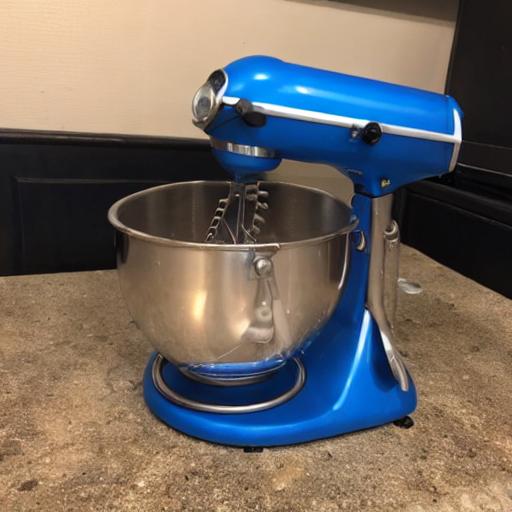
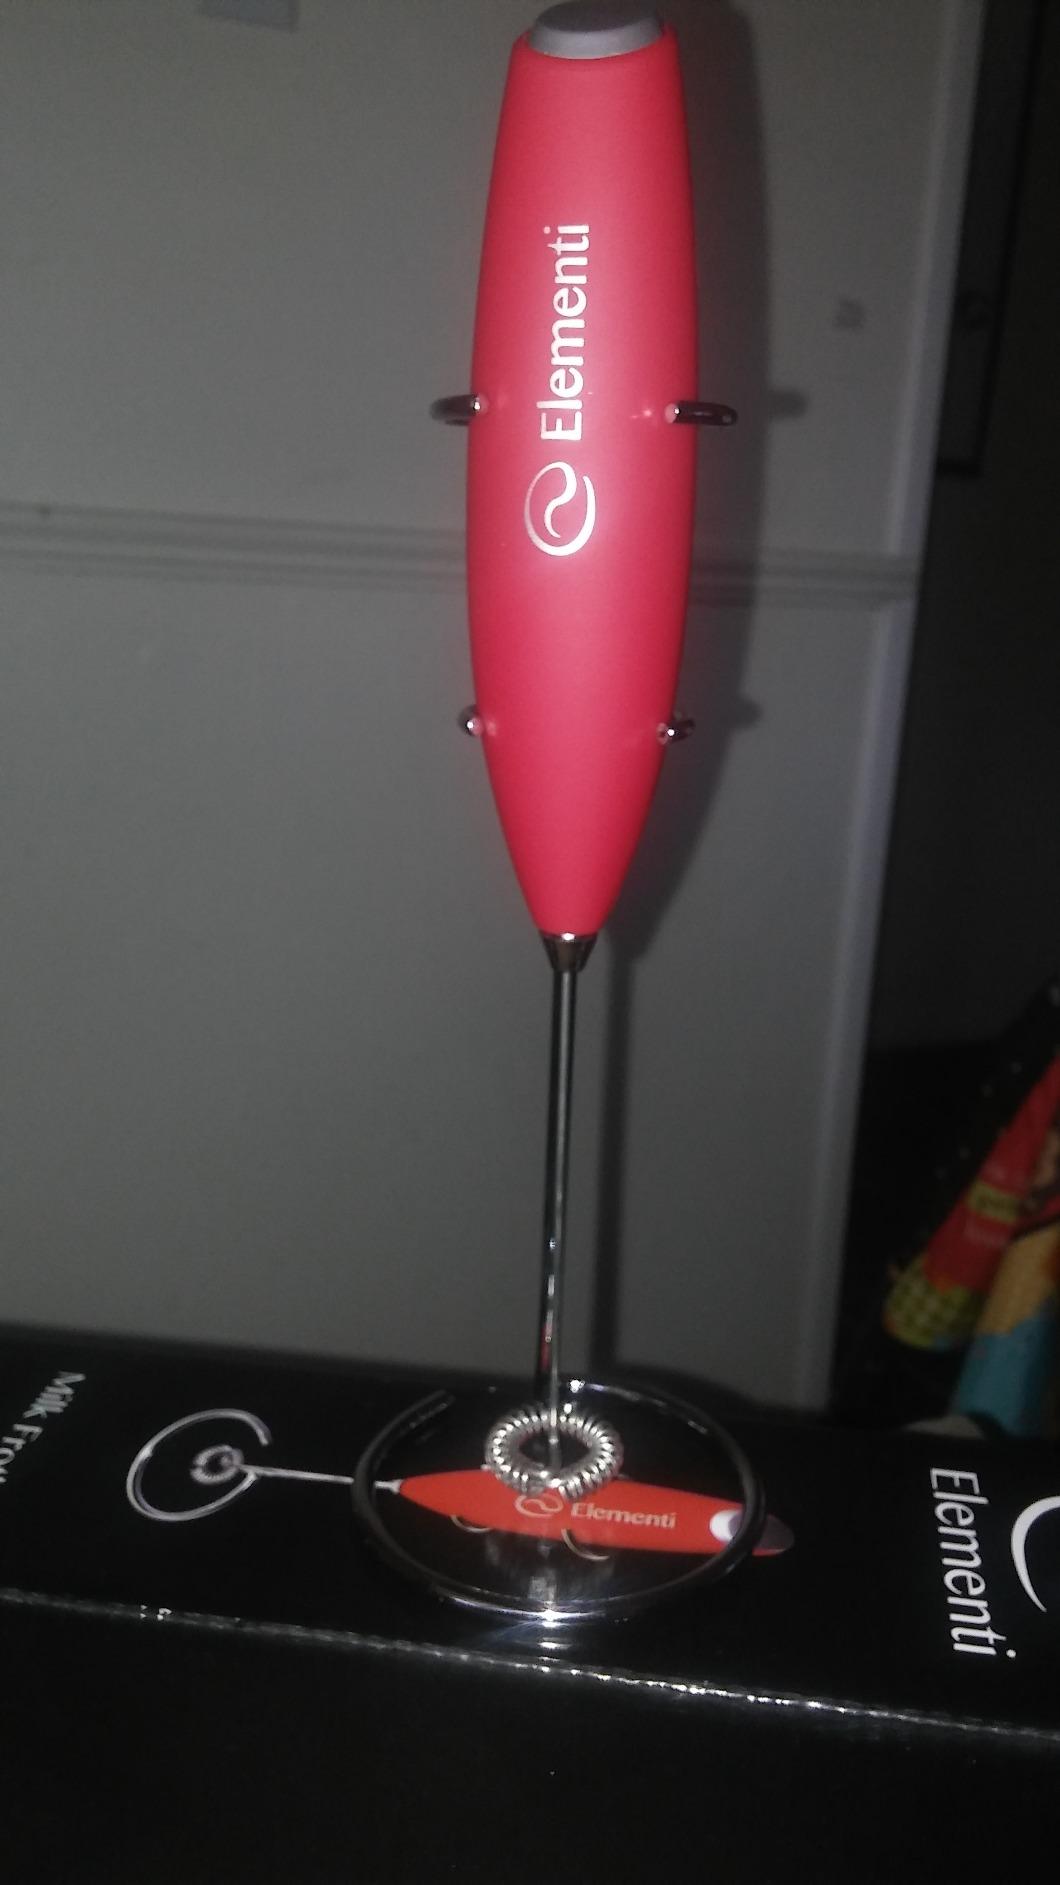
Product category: items_mixer
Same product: no